Subramanian Kalyanaraman

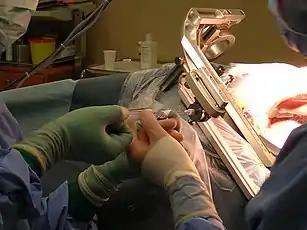
Brain biopsy under stereotaxy

Kalyanaraman, together with Ramamurthi and his other associates at Madras Medical College, formed a team of neurospecialists and promoted stereotactic surgery at the institution. They covered many neurological, behavioral and psychiatric disorders including Parkinson's disease, epilepsy and spasticity. Kalyanaraman, meanwhile, pioneered many streotactic innovations and the simultaneous use of two stereotactic equipment, viz. Leksell system and Sehgal system, to access two intracranial targets was one of his pioneering techniques which he performed in 1970. He established the location of pyramidal tract in the white matter structure of the cerebrum of the brain known as internal capsule, which assisted in the treatment of diseases such as Parkinsonism. The therapeutic systems popularized by Kalyanaraman and his associates later became known as the "Madras School of Psychosurgery". He has documented his researches by way of several articles in per-reviewed journals and his work has been cited by a number of authors and researchers. Besides, he has contributed chapters to text books of Neurosurgery including "Textbooks of Operative Neurosurgery", a 2-volume text published by his mentor, B. Ramamurthi.